10 Firwood Fold

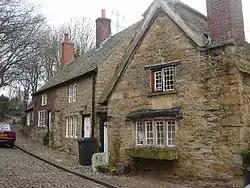
10 Firwood Fold

10 Firwood Fold is a 16th-century house in Bolton, Greater Manchester, England. It is a Grade I listed building and was the birthplace of English inventor Samuel Crompton in 1753.